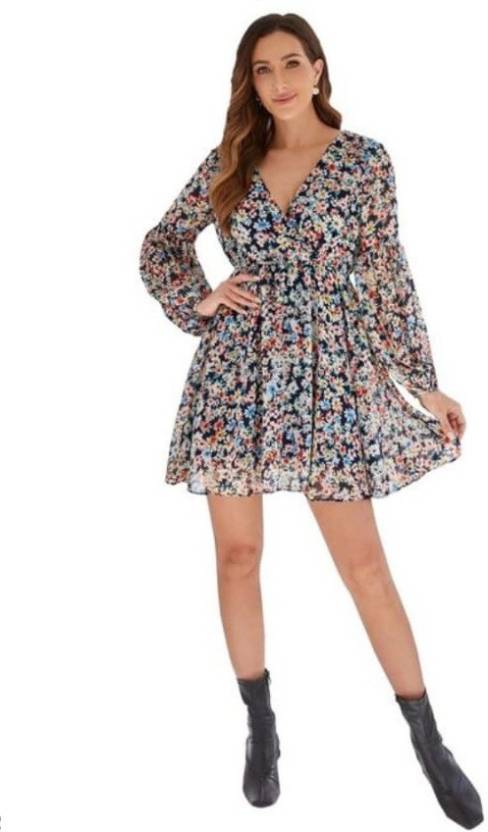
Product: Women Fit and Flare Multicolor Dress
Price: ₹399
Colors: Multicolor
Pattern: Printed
Description: This is Dress Perfect for the woman. This dress has a standard modern style to promote your look to the most stylish women in the party as well as casual visit.
Other details: Kick your personal style up a notch with this high-fashion Dress by Fashion2wear. This Dress is a great addition to your cool-weather wardrobe and looks great with your favourite pair of jeans for a laid-back lunch date look.